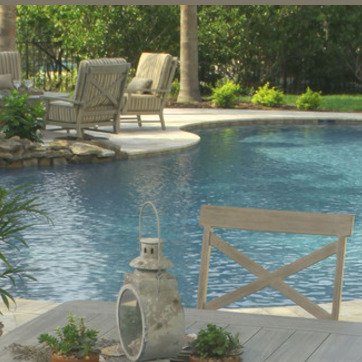
Material: water